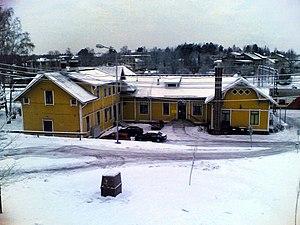
La gare de Karis ou gare de Karjaa est une gare ferroviaire finlandaise située à Karis dans la commune de Raseborg.